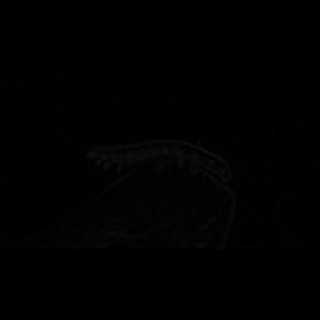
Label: cotton_army_worm